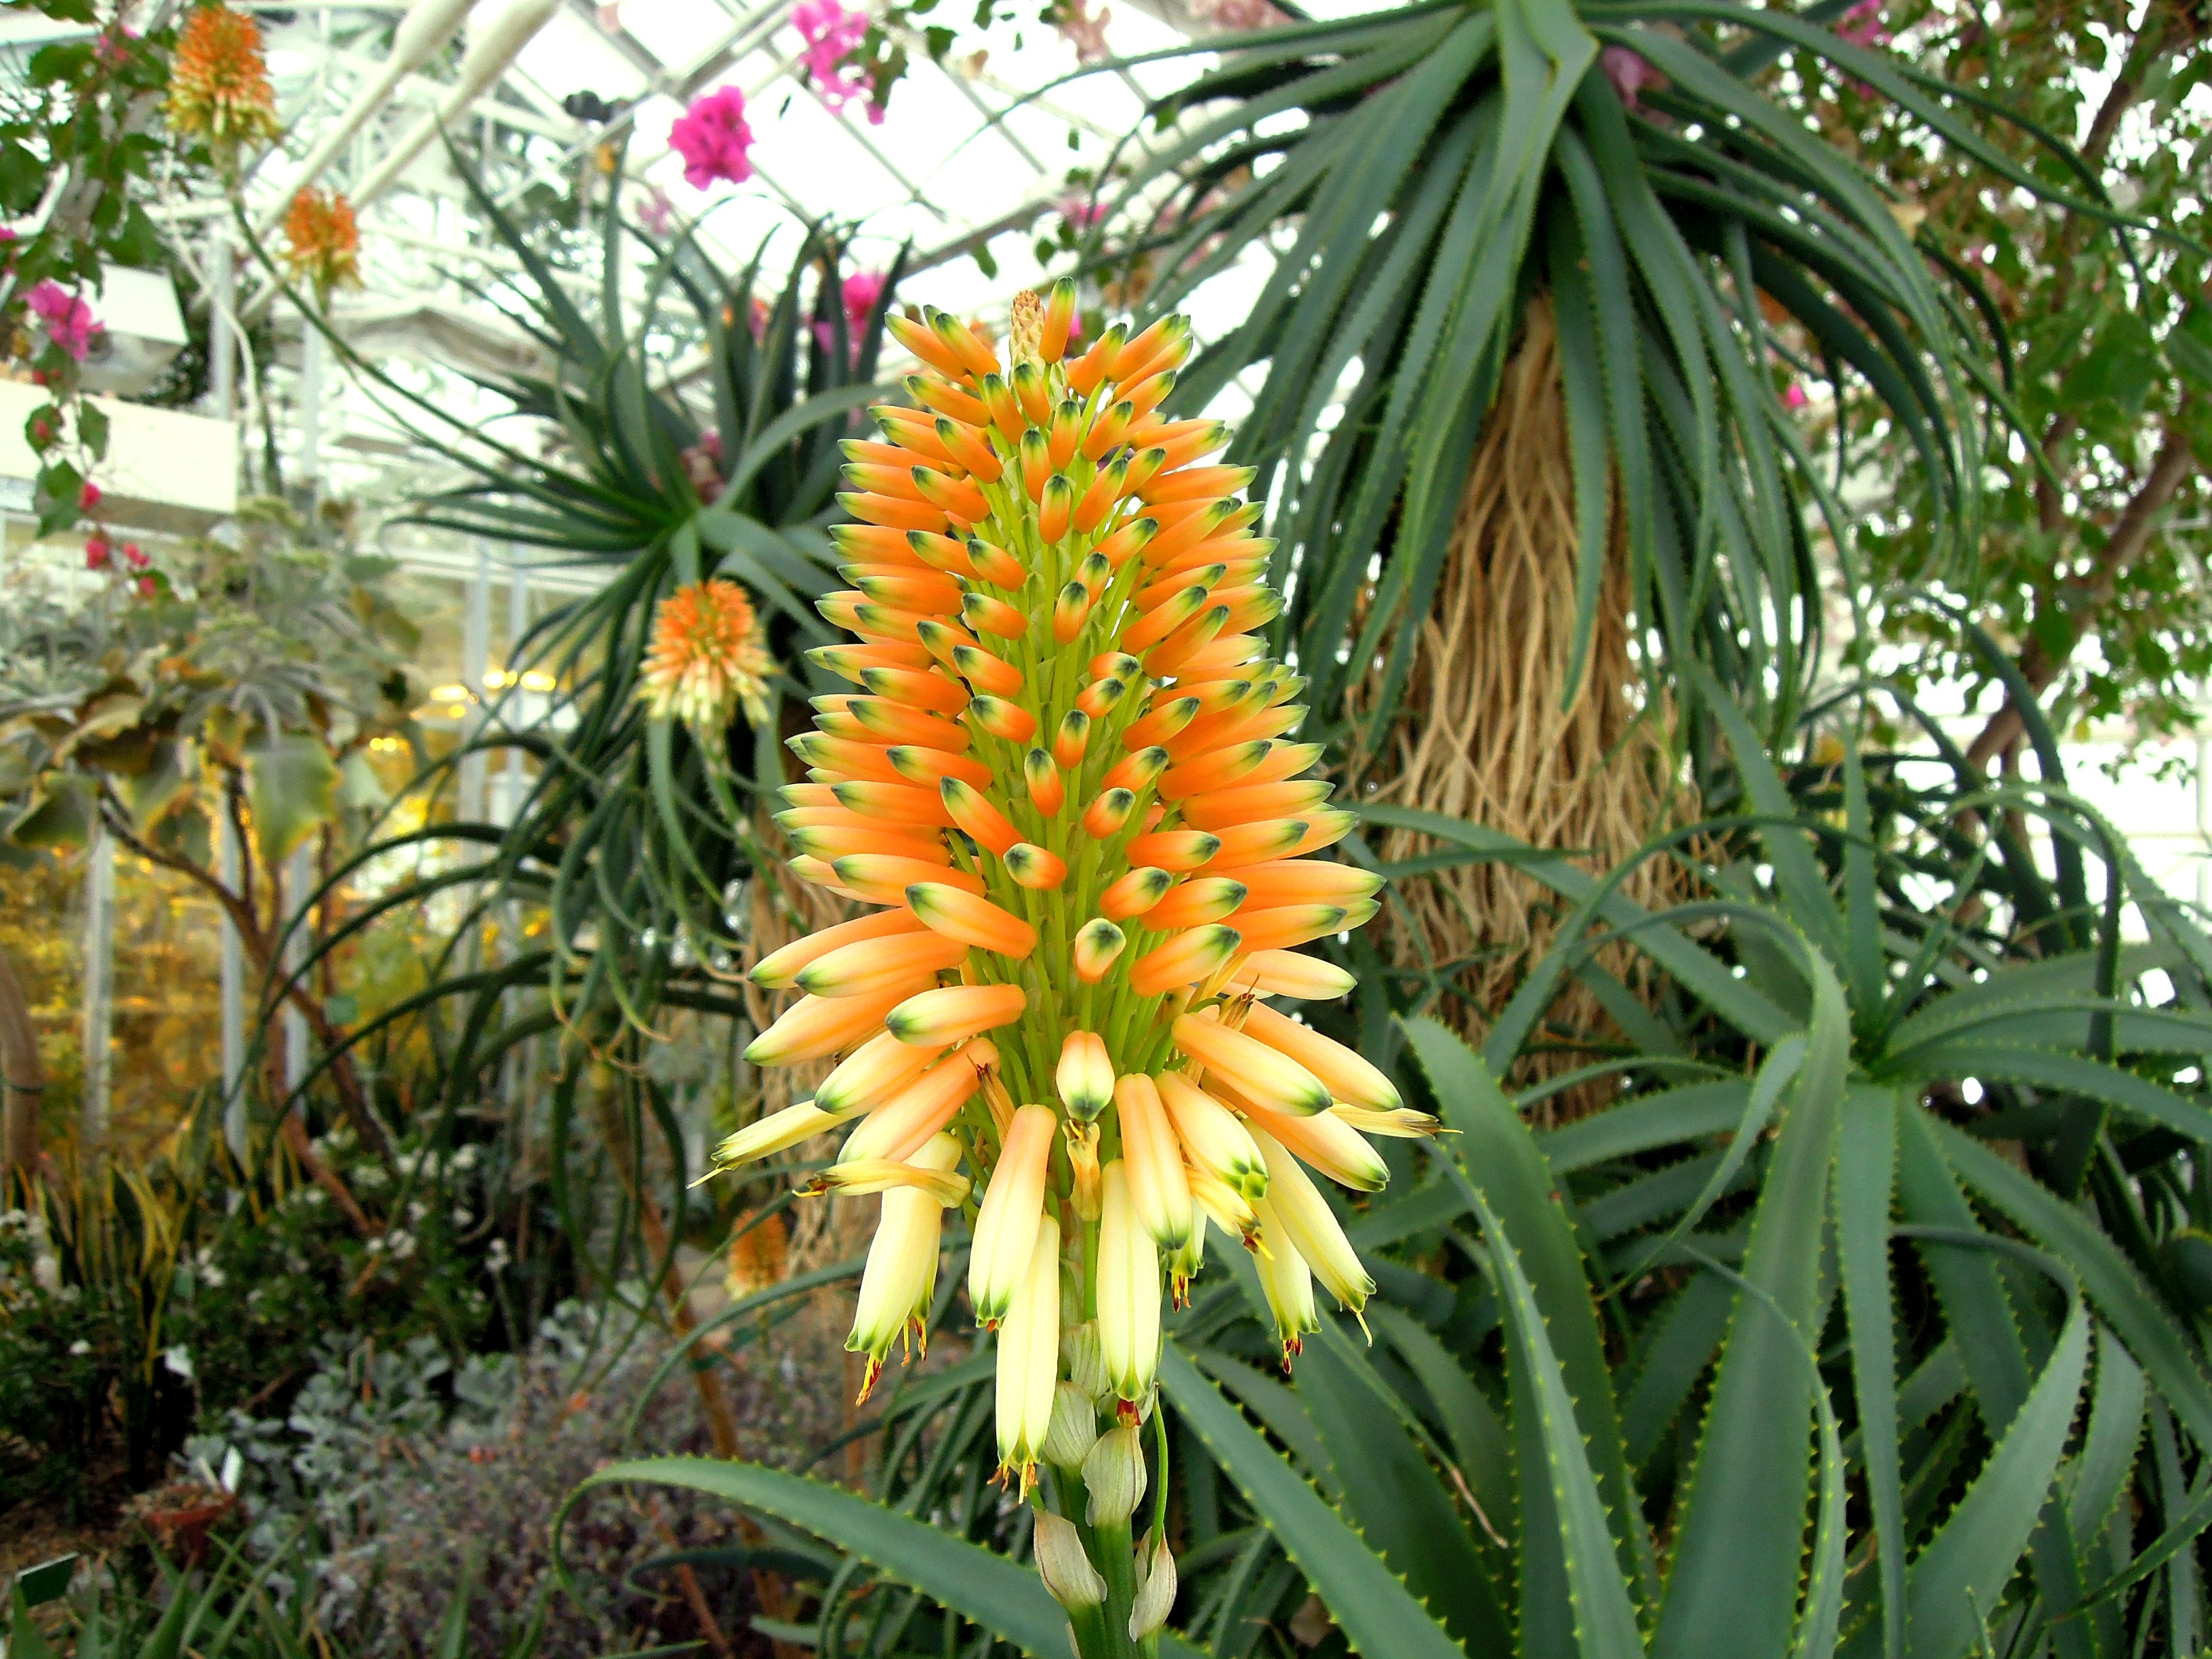
plant, flower, bloom, botany, yellow, garden, flora, yellow flower, aloe, xanthorrhoeaceae, inflorescence, flowering plant, torch lily, land plant, arecales